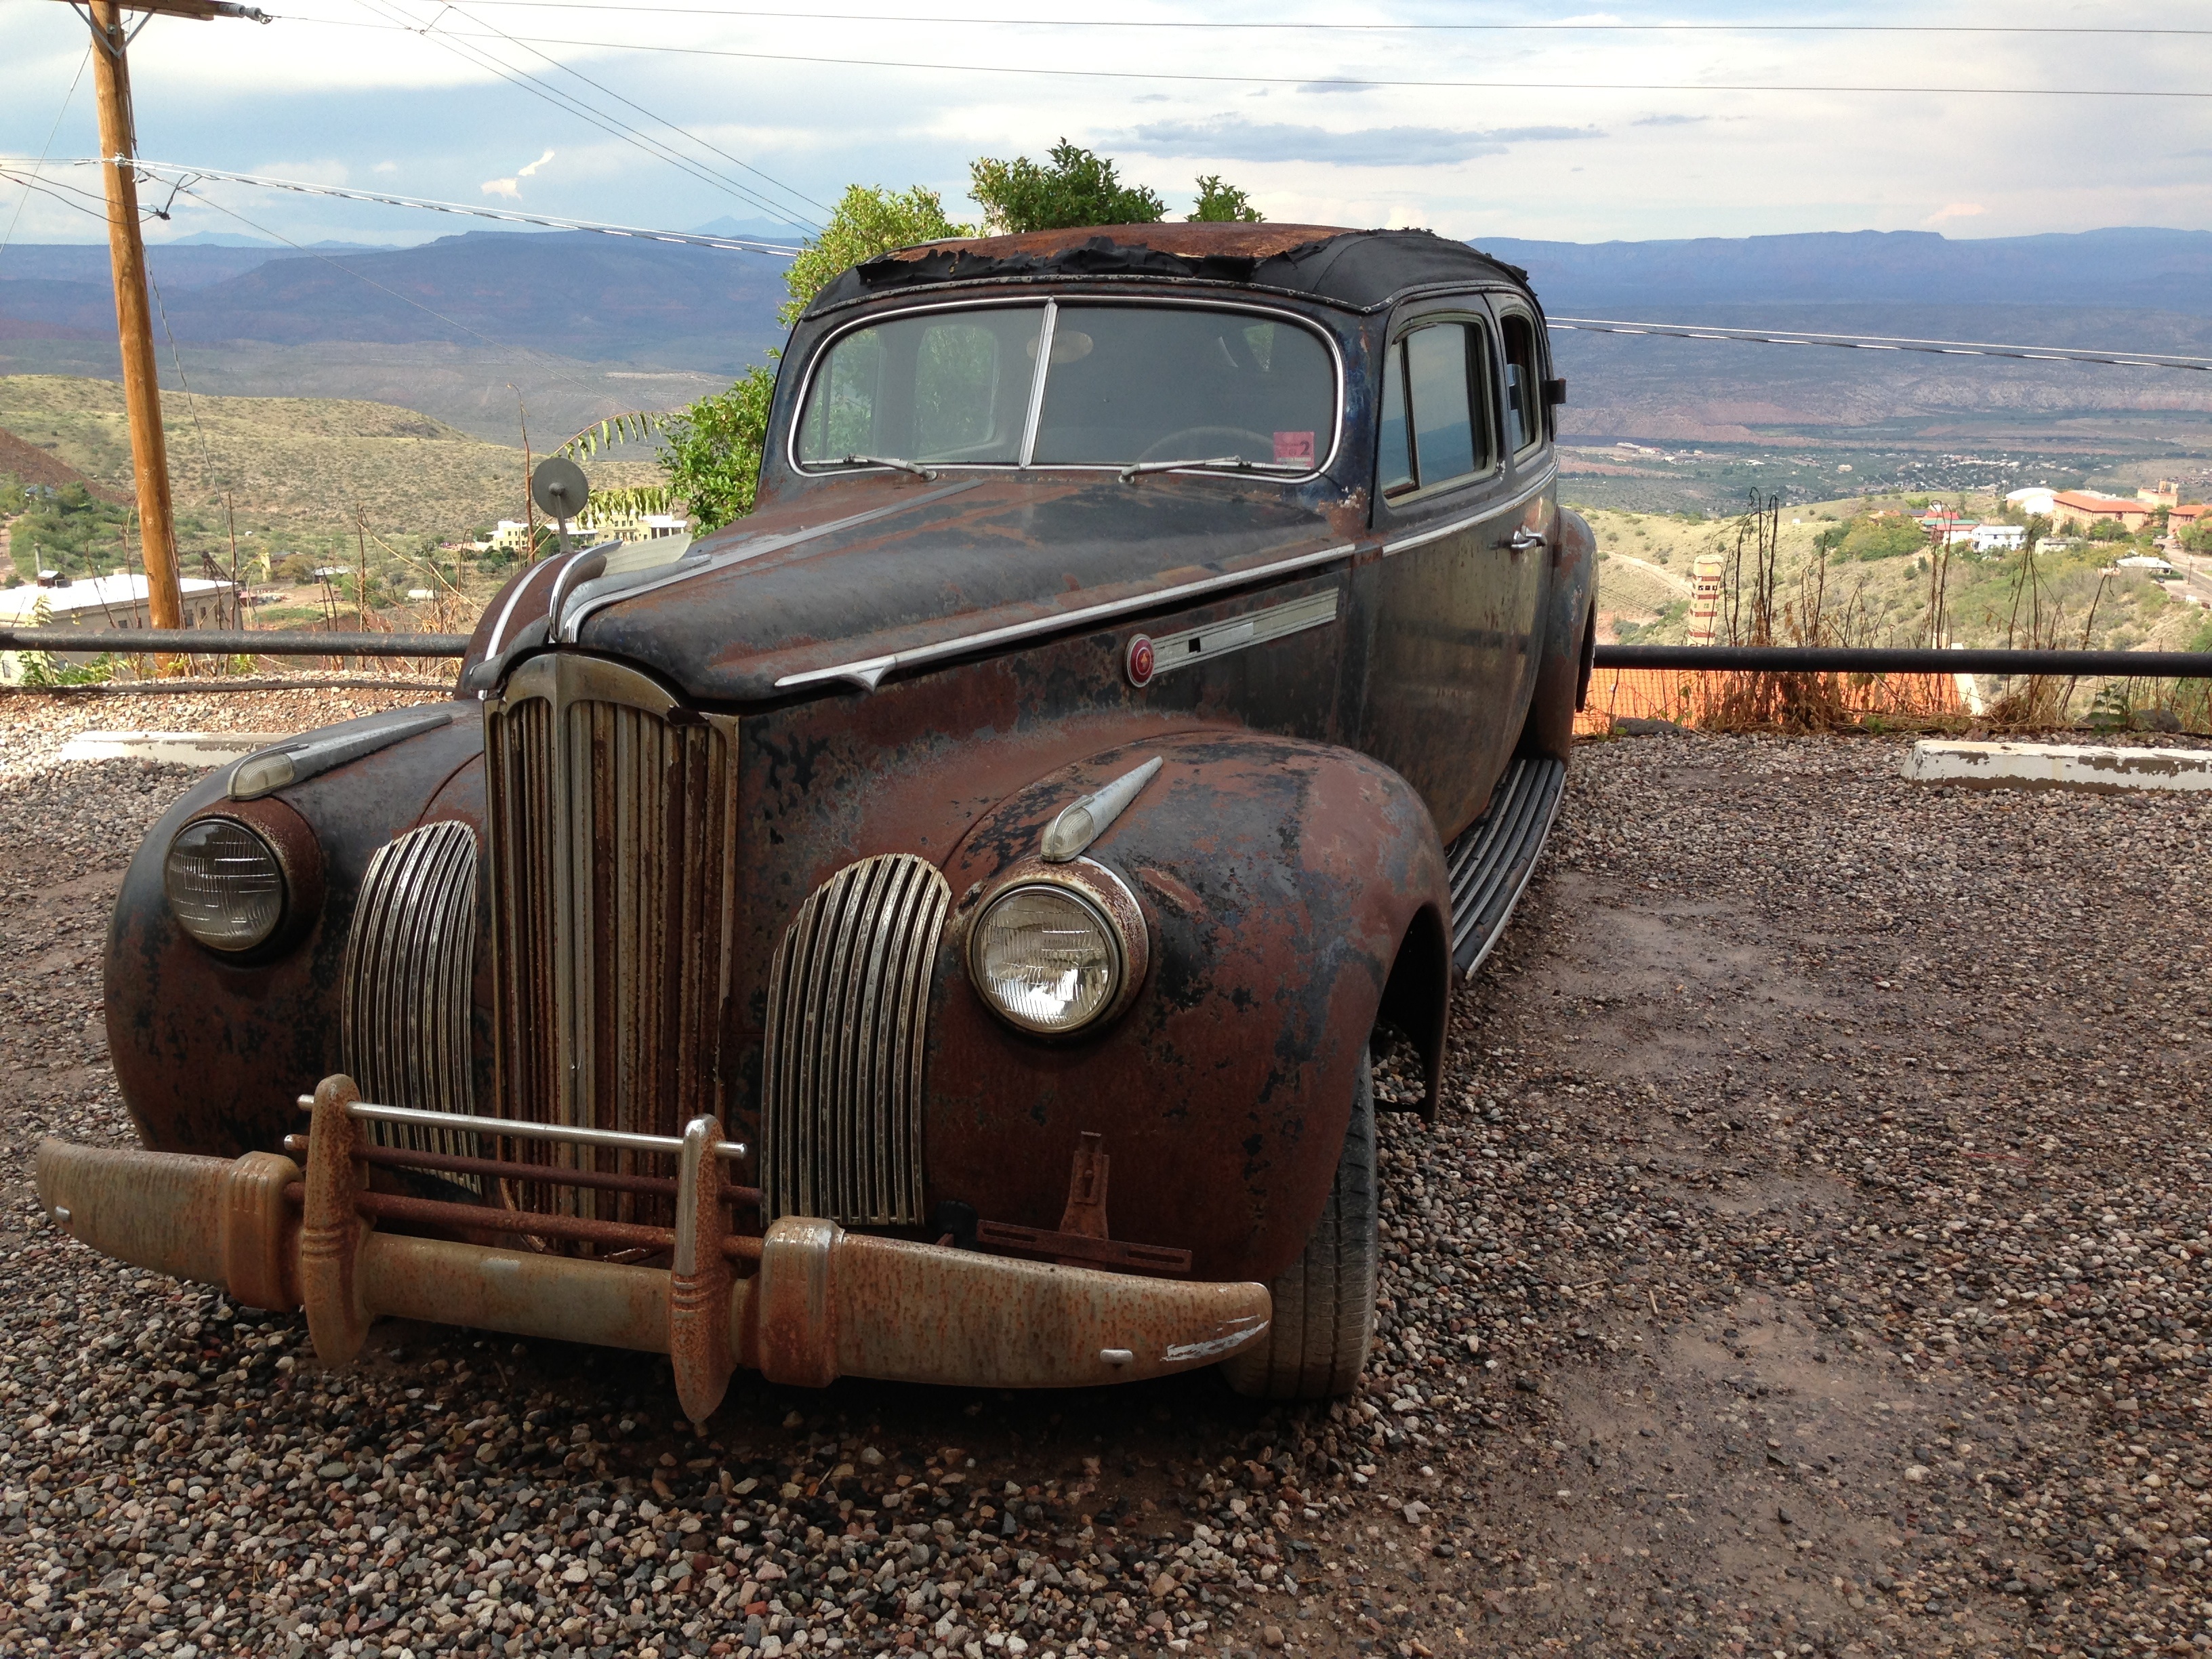
car, rust, vehicle, motor vehicle, vintage car, classic, antique car, land vehicle, automobile make, luxury vehicle